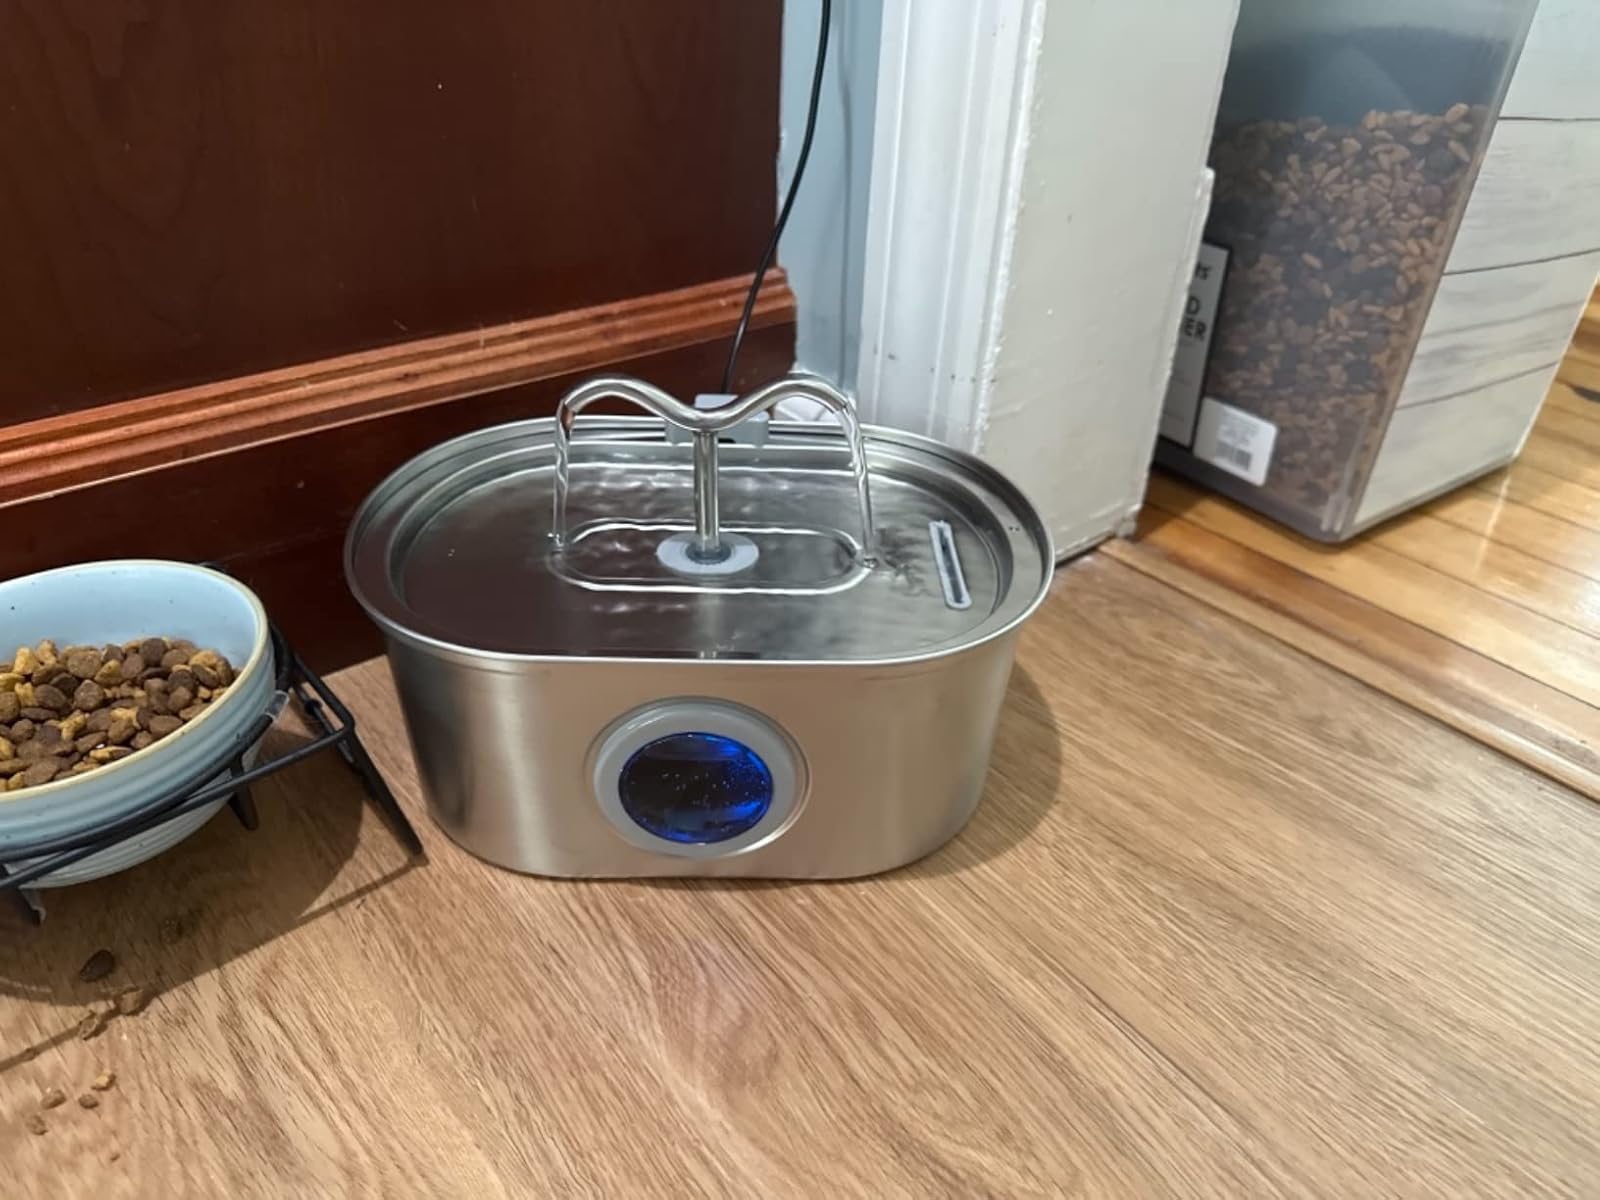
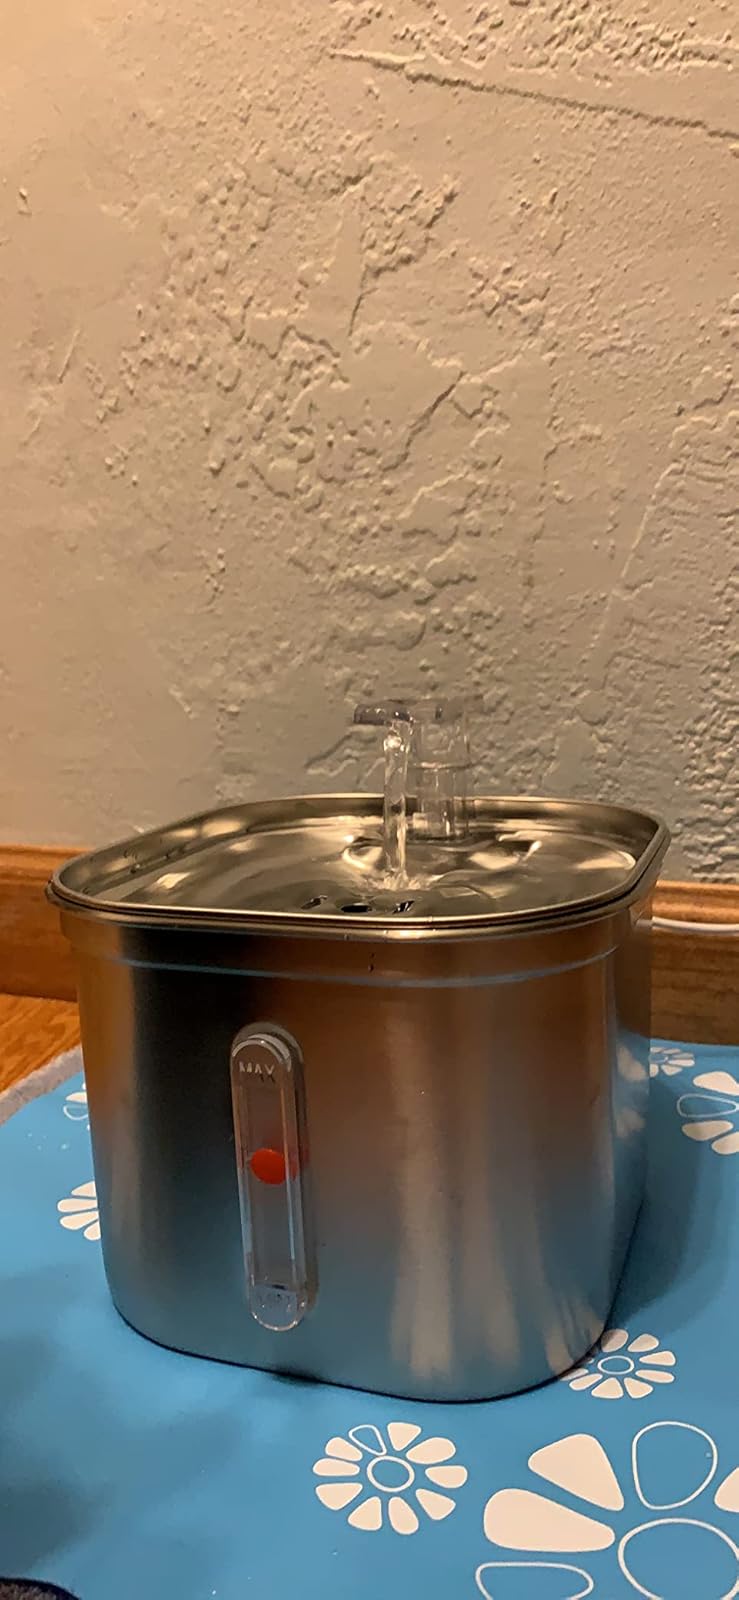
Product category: items_bowl
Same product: no